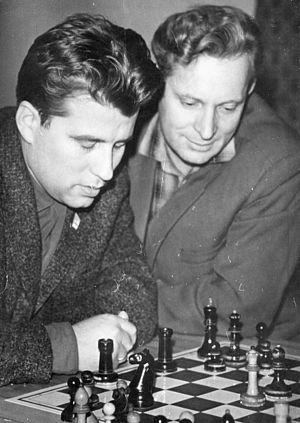
Viatcheslav Voulfovitch Osnos. Maître international depuis 1965, Osnos fut champion de Léningrad en 1971 et 1980.